St. Croix County Courthouse

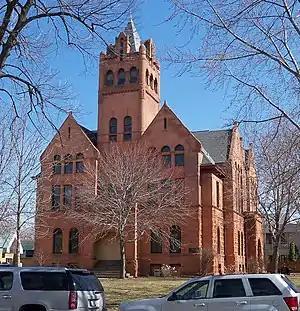
St Croix County Courthouse

The Old St Croix County Courthouse is a former courthouse built in Hudson, Wisconsin in 1900. It was added to the National Register of Historic Places in 1982. The building housed the circuit court of St. Croix County, Wisconsin from 1900 until 1966. It then served as a county office building until 1993, when the county constructed its current courthouse and government center. The old courthouse is a private residence.